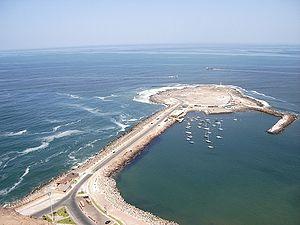
Le phare de la péninsule du Scorpion est un phare actif situé sur la péninsule du Scorpion du port d'Arica Province d'Arica, dans la Région d'Arica et Parinacota au Chili.
Cette liste recense les phares du Chili, dont les côtes sont particulièrement longues et dangereuses. En effet, le Chili compte au moins 5 000 îles rocheuses. La signalisation maritime est effectuée par le Servicio de Señalización Marítima au sein du Service hydrographique et océanographique de la marine chilienne dépendant de la Marine chilienne.
La péninsule du Scorpion, anciennement île du Guano ou île du Scorpion est une île de 49,37 m² située à 460m de la côte artificiellement transformée en péninsule à la suite de travaux réalisés en 1964-1965. Située sur la côte pacifique du Chili, la péninsule se trouve près du port de la ville d'Arica. Elle fut déclarée monument national le 13 décembre 1985 avec les restes de fortification.